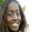
Label: girl